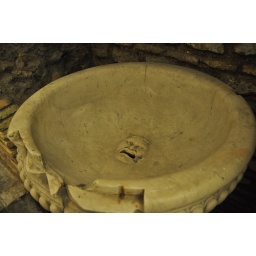
the water is swallowed by that angry face at the bottom!!